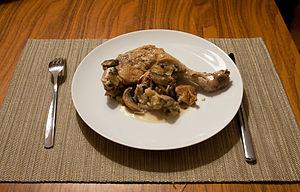
Poulet vallée d'Auge
Les volailles de Normandie sont un produit de l'élevage et de la gastronomie normande dans cette ancienne province française.
Les mets à base de volailles sont préparés de diverses manières dans de très nombreuses cultures.